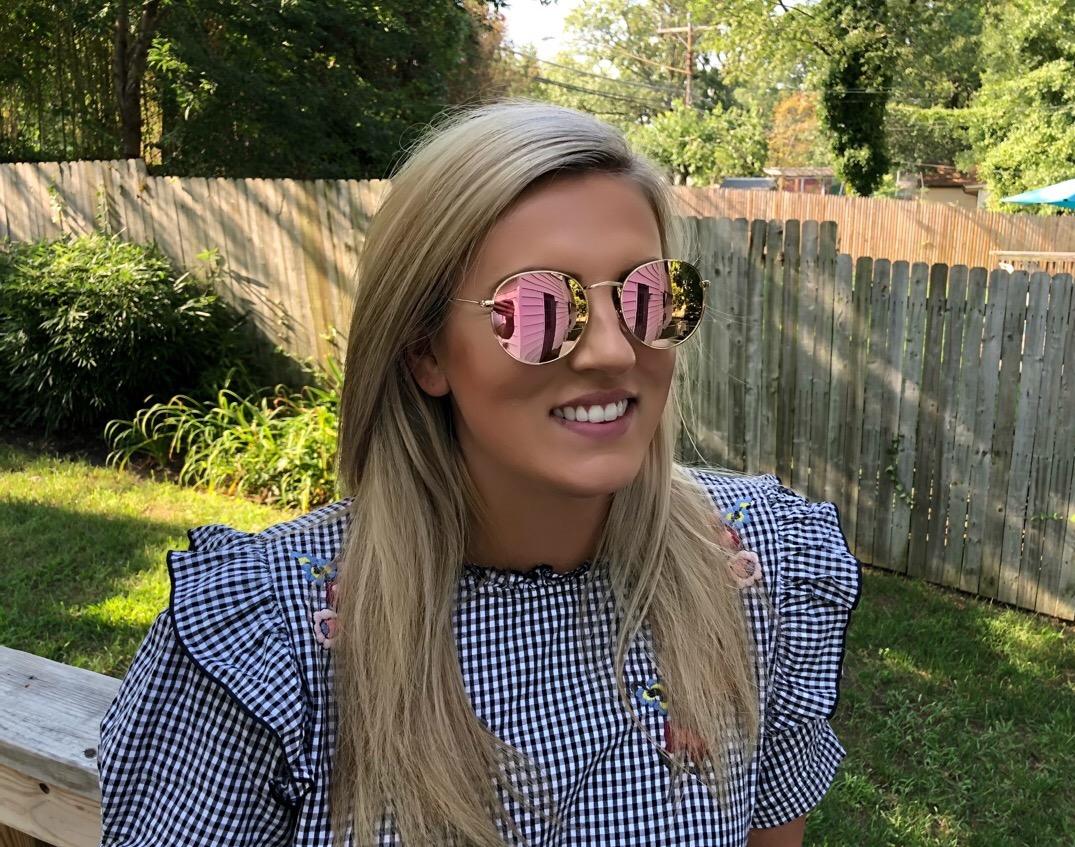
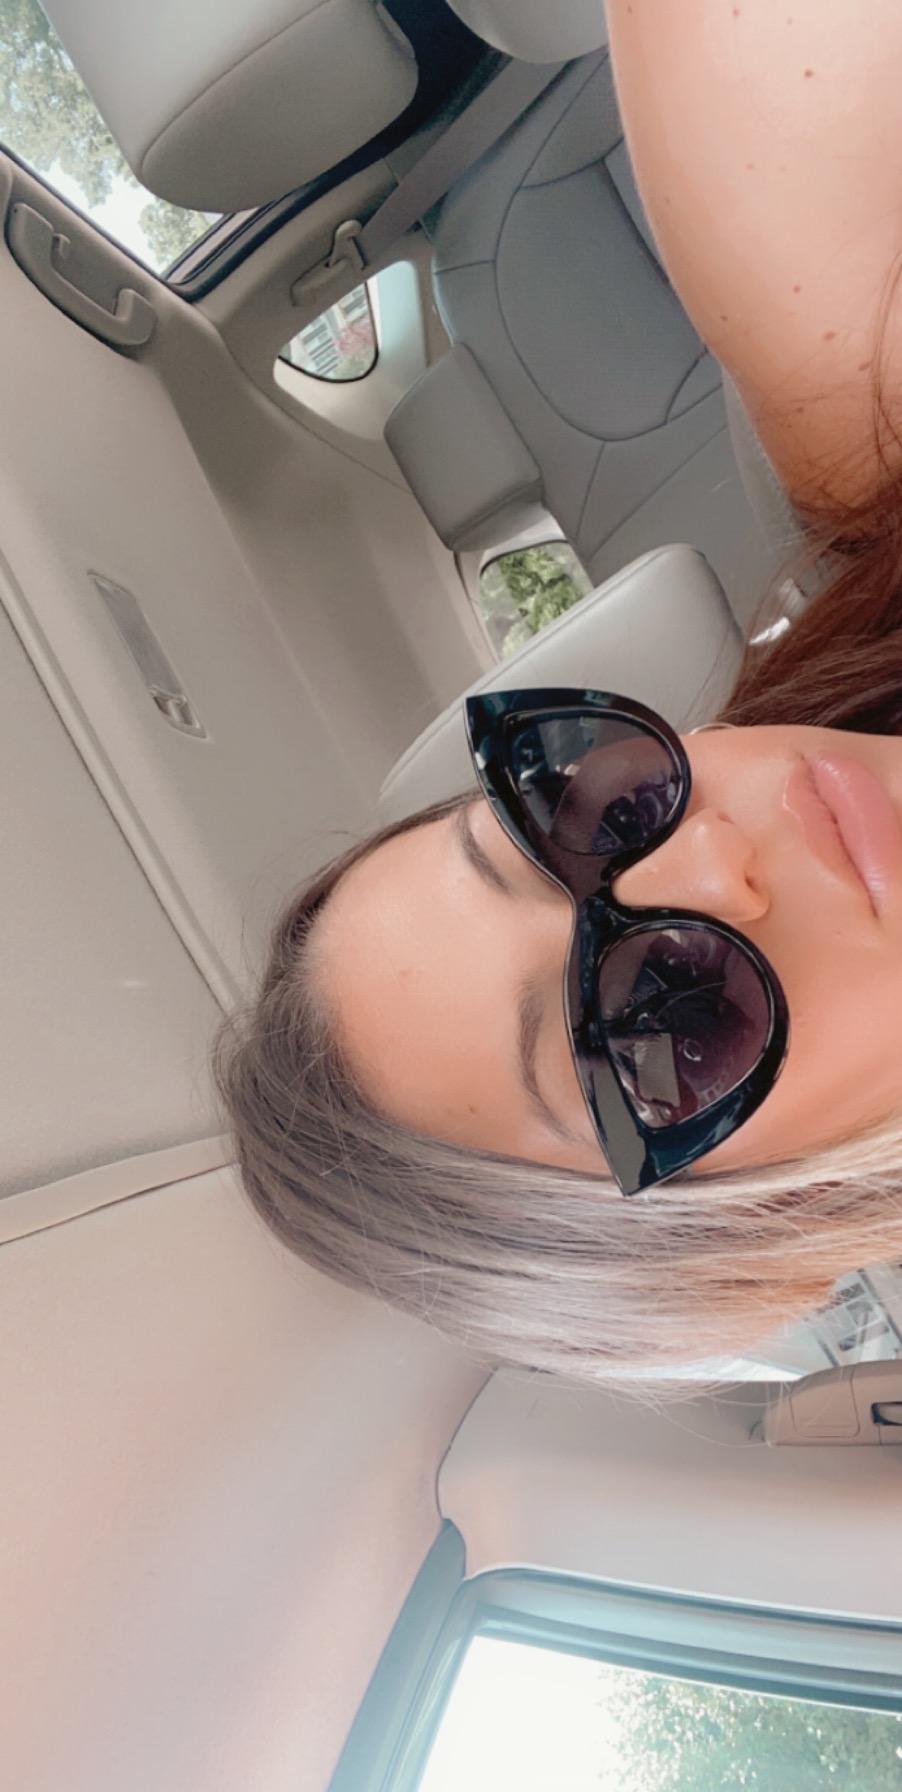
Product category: accessories_sunglasses
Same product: no